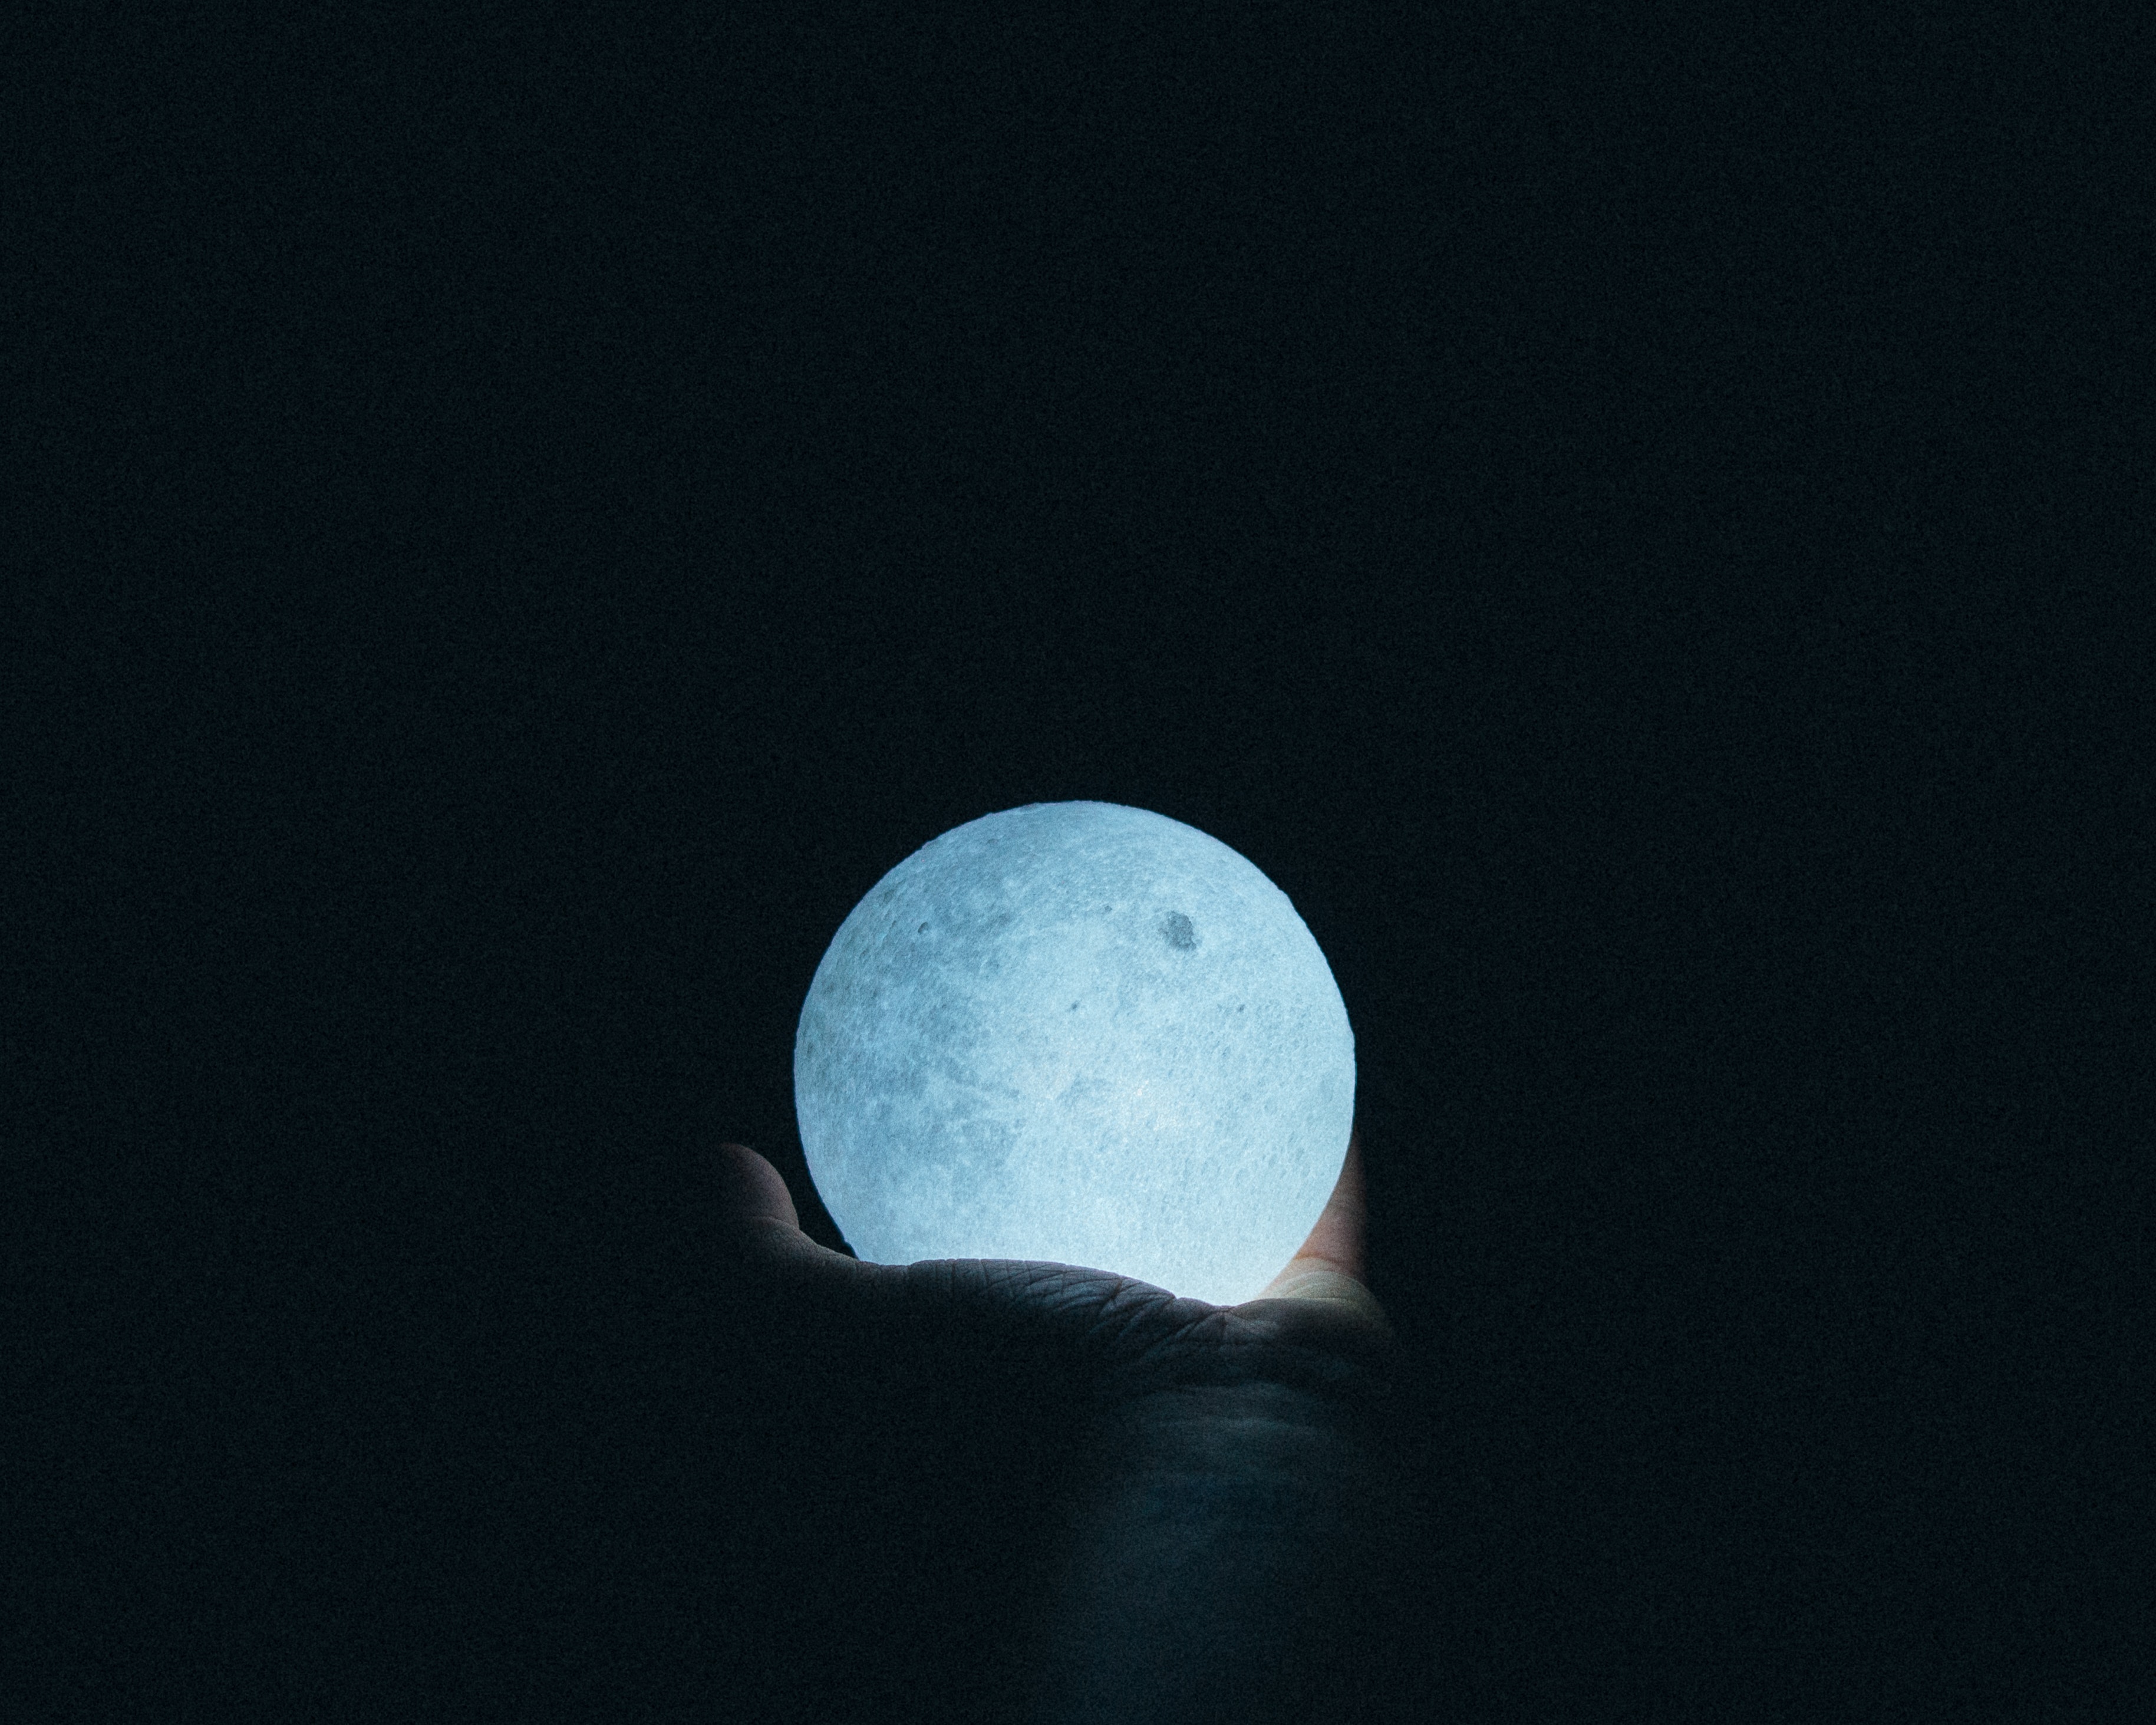
moon, astronomical object, light, atmosphere, atmospheric phenomenon, celestial event, beauty, sky, moonlight, midnight, sphere, darkness, space, night, event, lunar eclipse, stock photography, astronomy, full moon, universe